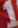
Number: 1